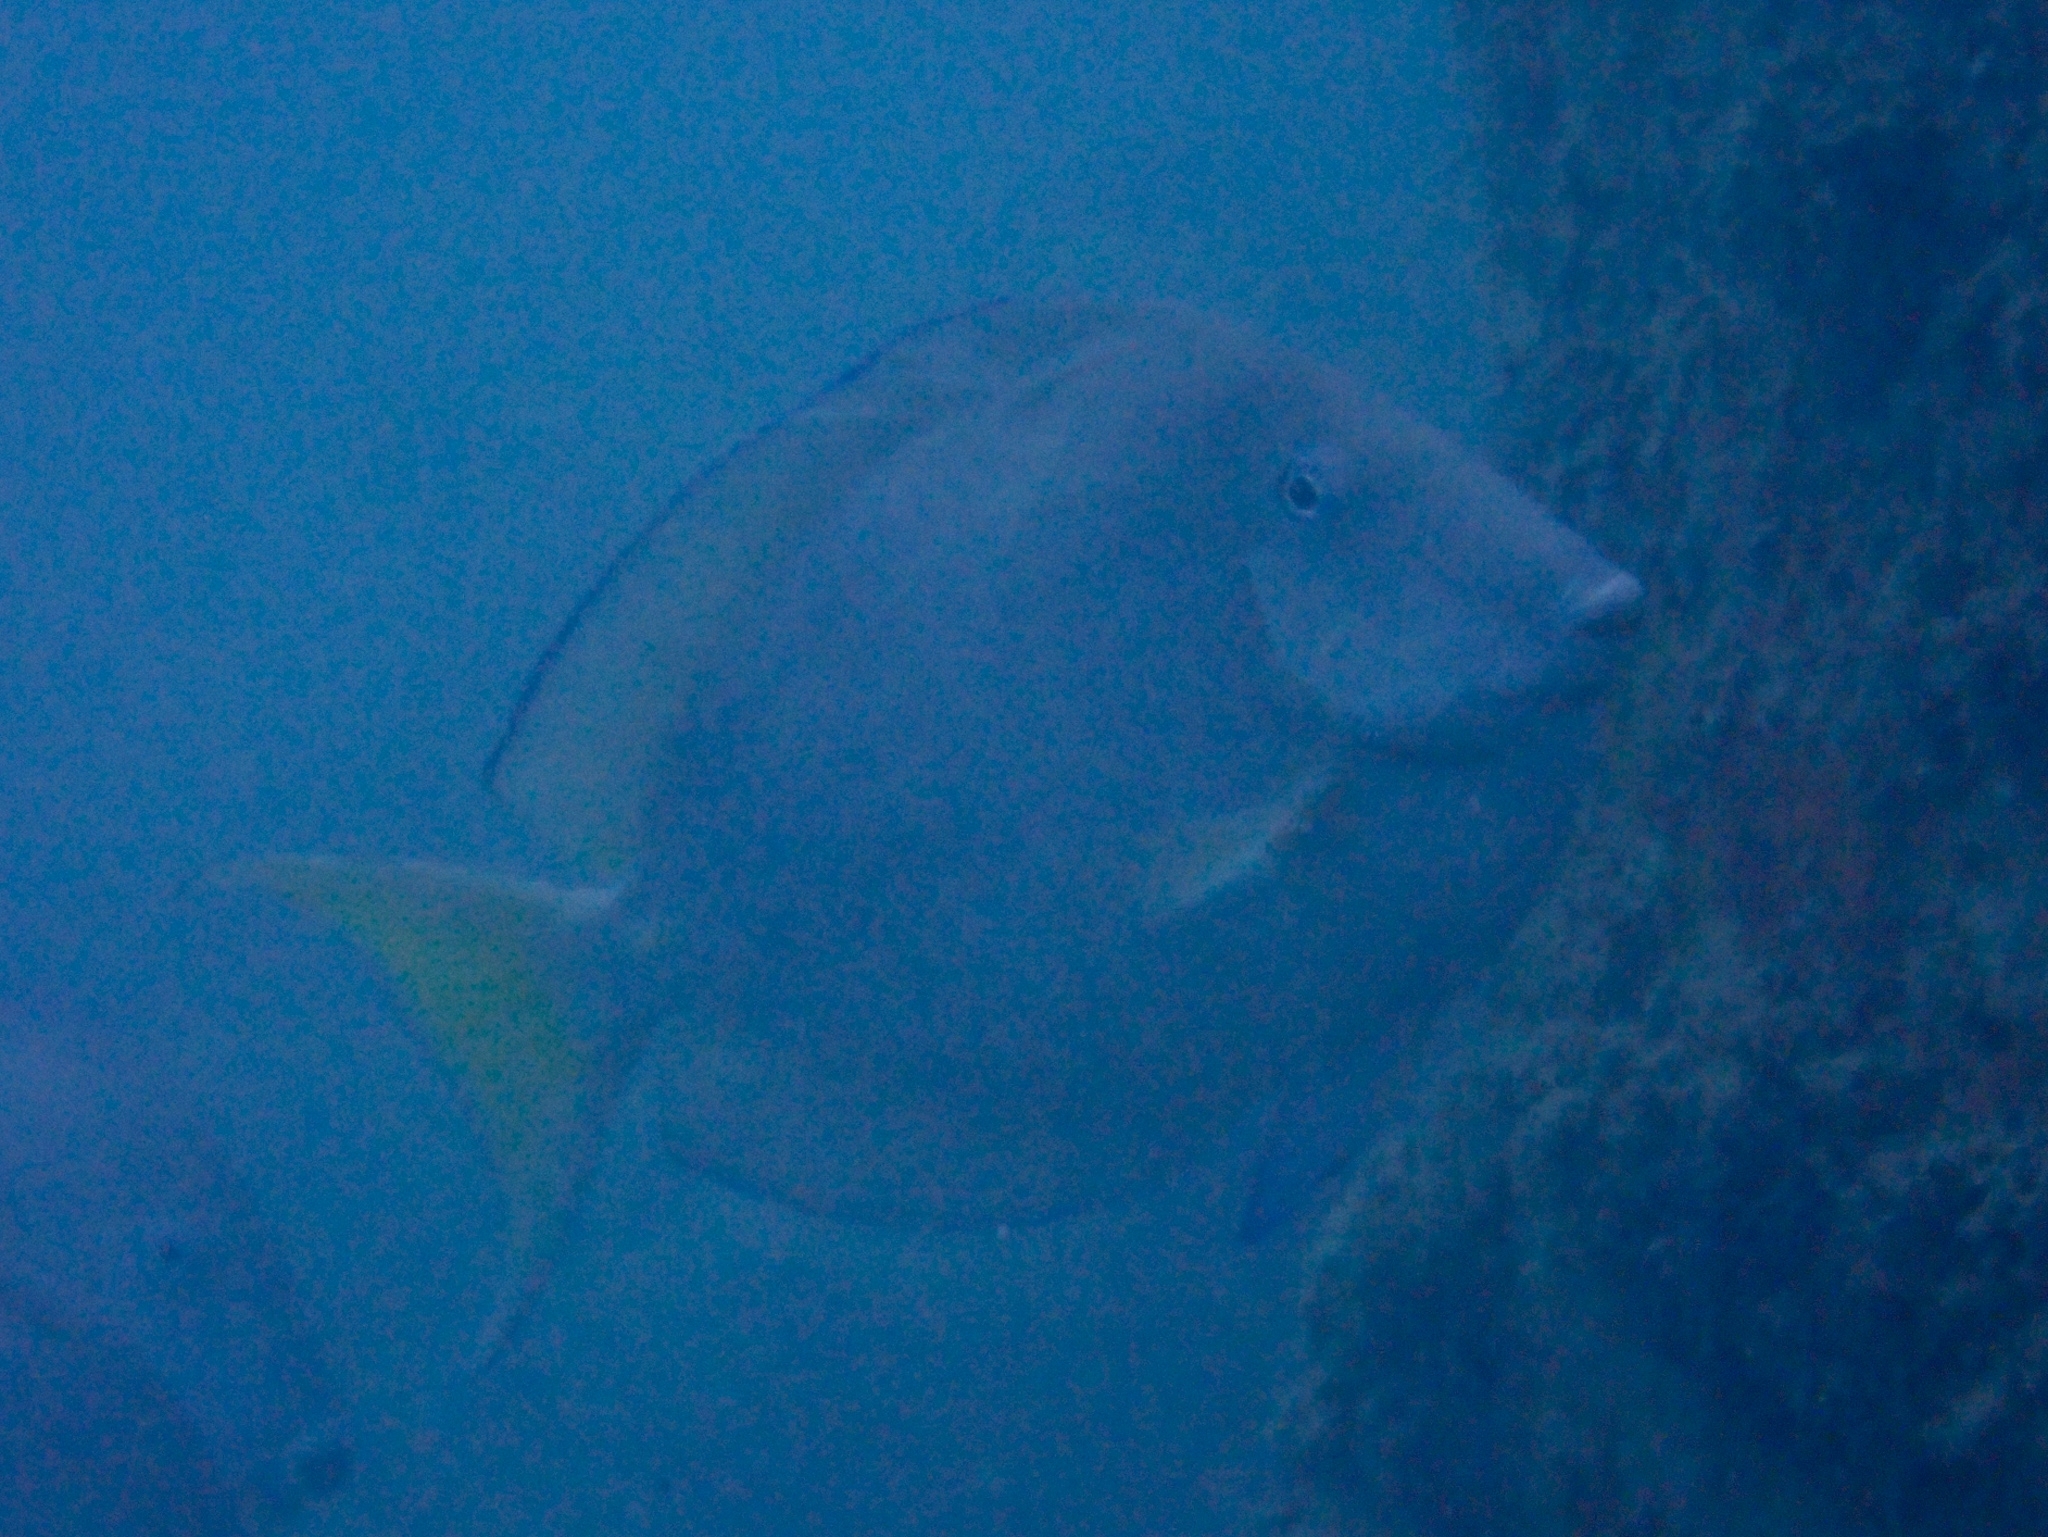
Acanthurus coeruleus (Atlantic Blue Tang)